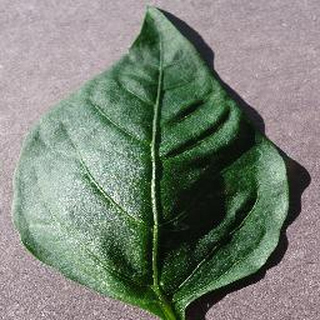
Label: healthy_bell_pepper